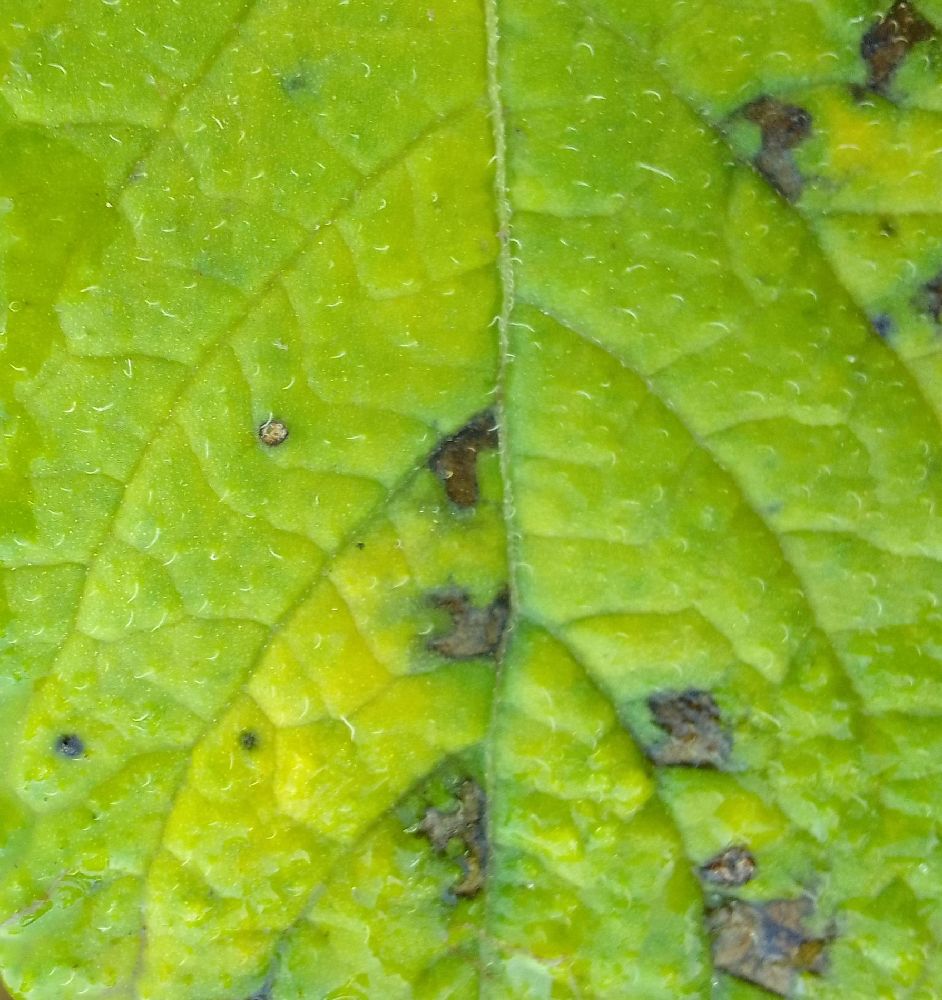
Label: Early blight